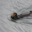
Label: otter